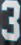
Number: 3